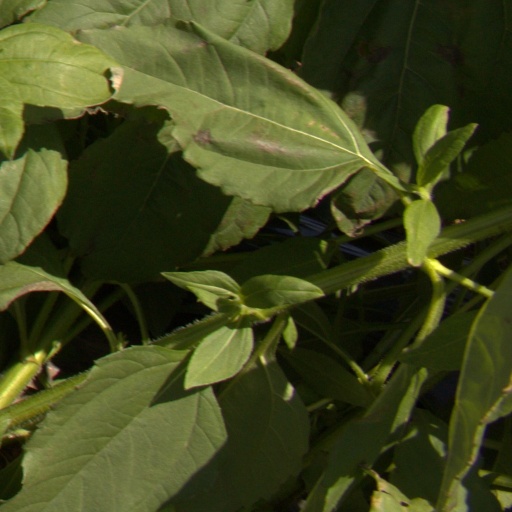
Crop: Jerusalem artichoke